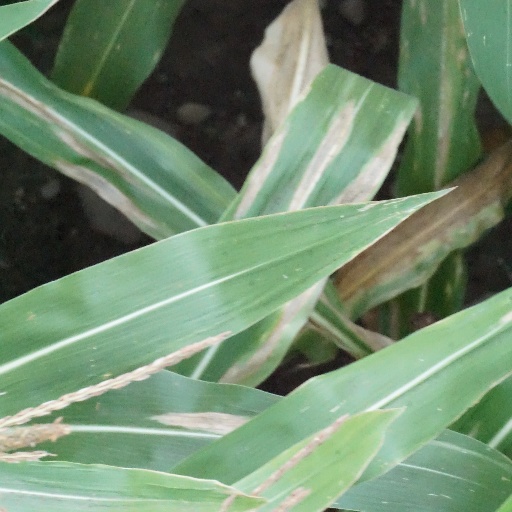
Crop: maize; corn